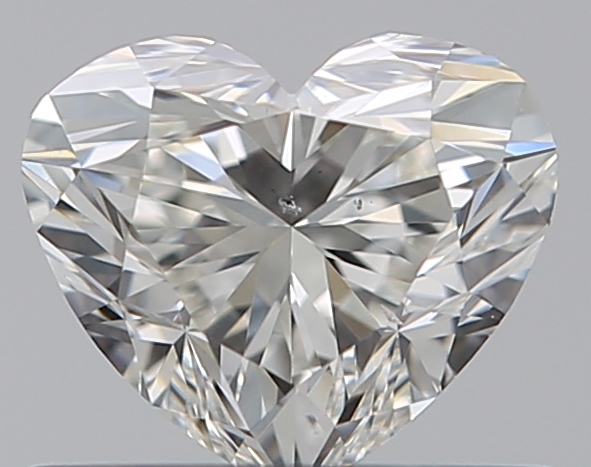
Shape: heart
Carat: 0.51
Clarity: VS2
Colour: I
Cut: EX
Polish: EX
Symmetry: VG
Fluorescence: F
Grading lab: GIA
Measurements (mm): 4.71 x 5.47 x 3.3